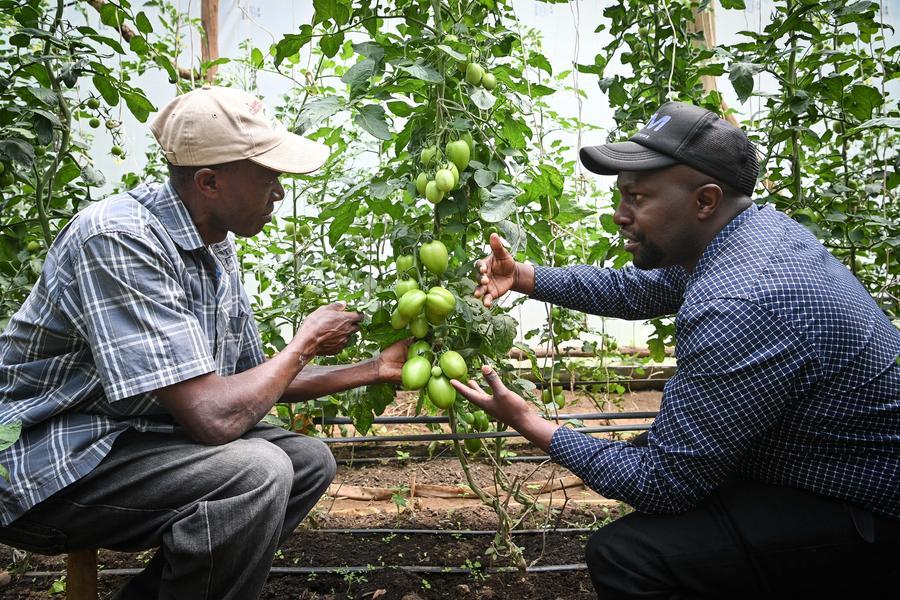
Wakulima wawili wa zao la biashara wakijadili ukuaji wa nyanya ndani ya nyumba ya kijani, nyanya zipo katika hatua ya kukomaa bado za kijani, mazingira yanaonyesha kilimo cha kisasa chenye udhibiti wa hali ya hewa na maji ya umwagiliaji kwa mabomba meusi yaliyotobolewa.